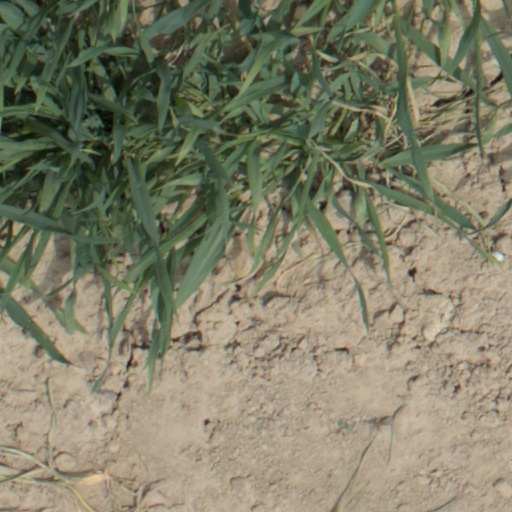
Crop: wheat